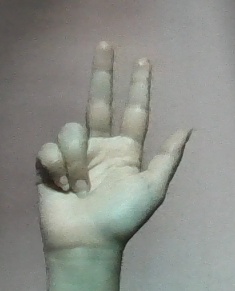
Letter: al